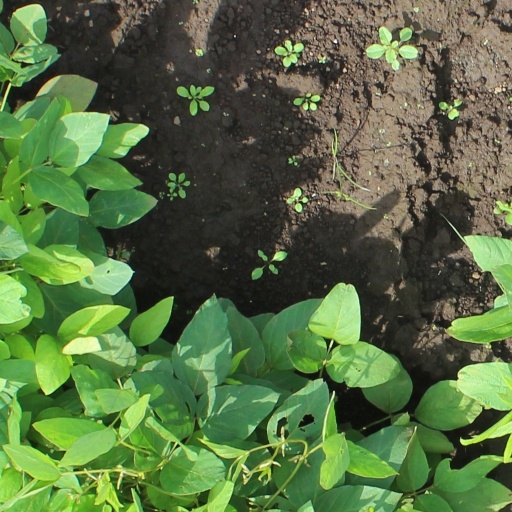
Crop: soybean